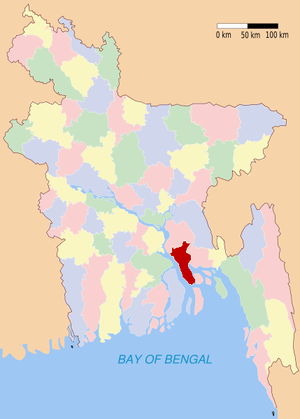
Lakshmipur est un district du Bangladesh. Il est situé dans la division de Chittagong. La ville principale est Lakshmipur.